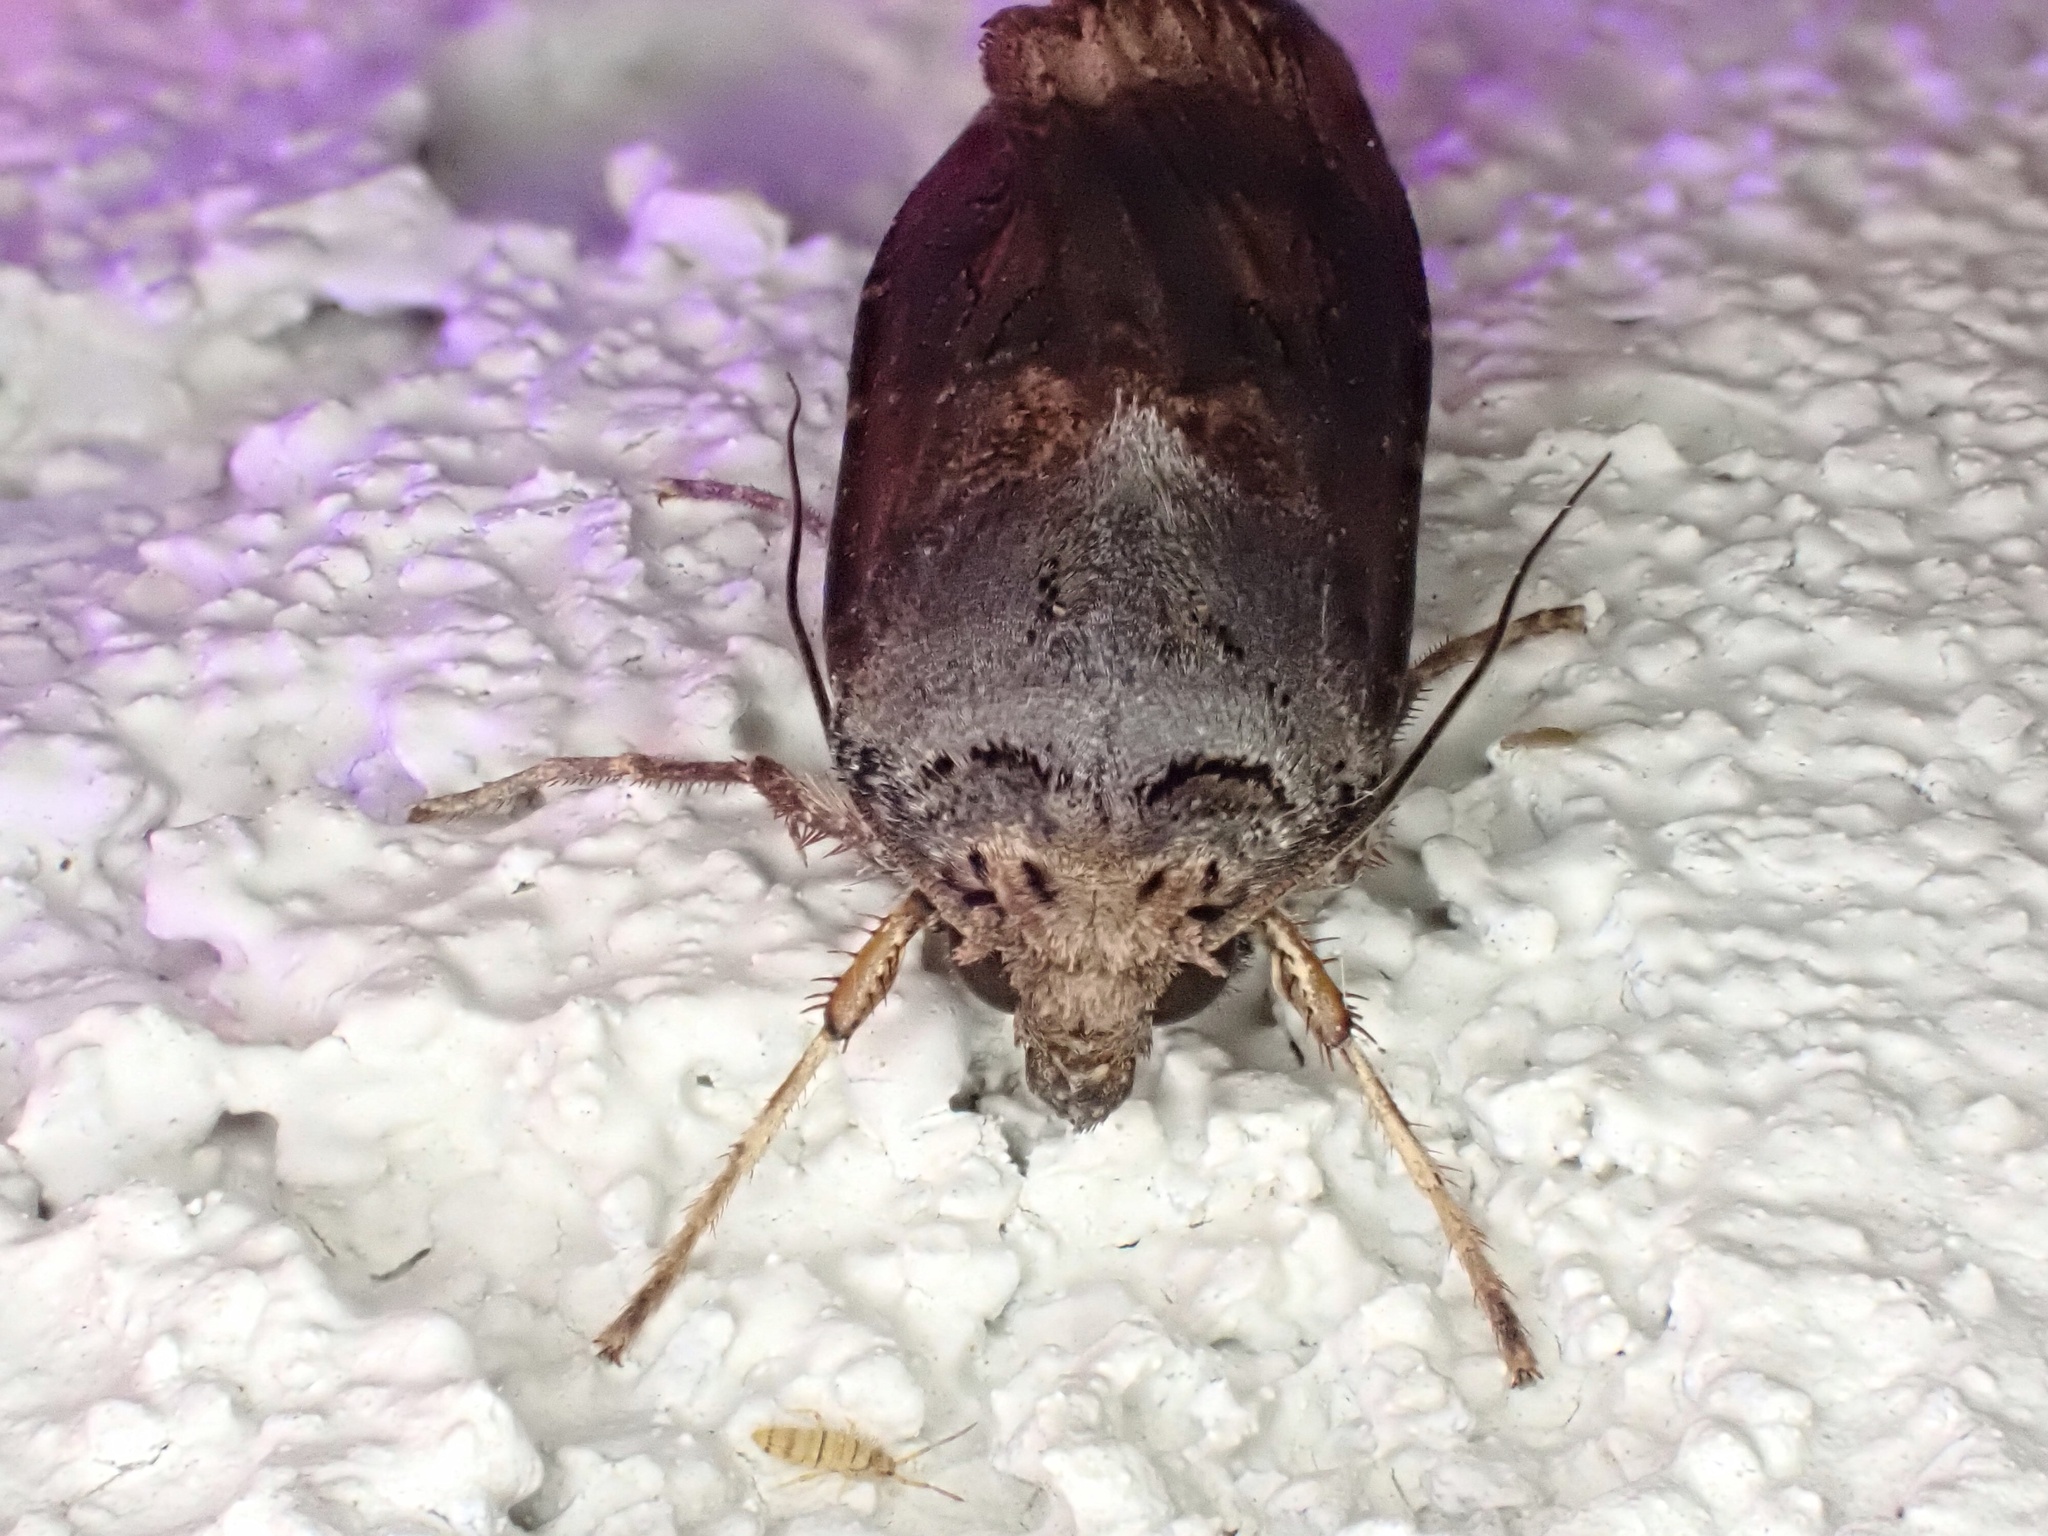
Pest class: cutworms